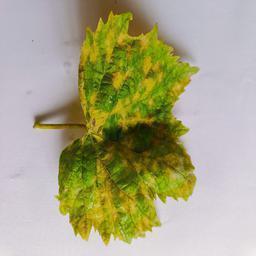
Label: Downy Mildew